Joonas Kemppainen

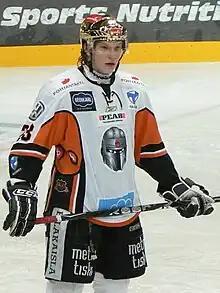
Kemppainen in 2009.

Undrafted, Kemppainen played nine seasons in the Finnish Liiga with Ässät, HPK and Oulun Kärpät. After his second consecutive season of 30 plus points with Kärpät in the 2014–15 season, on 21 May 2015, Boston Bruins general manager Don Sweeney announced that the club had signed Kemppainen to a one-year, two-way NHL contract for the 2015–16 season.